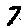
Label: 7